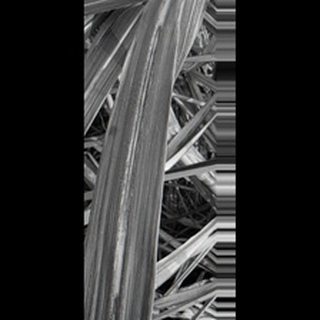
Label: sugarcane_red_rot